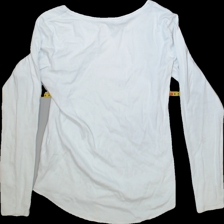
View: back
Type: Shirt
Category: Ladies
Brand: LOGG (H&M)
Colors: White
Material: 100%cotton
Size: L
Trend: No trend
Stains: Yes
Price range: <50
Recommended usage: Export